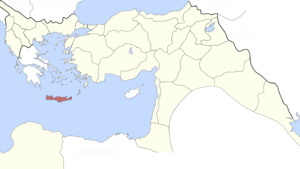
La Crète, ancienne possession de la république de Venise, est conquise par les Ottomans pendant la guerre de Candie et reste en leur possession du milieu du XVIIᵉ à la fin du XIXᵉ siècle. Des colons turcs venus d'Anatolie s'installent dans la riche plaine centrale et une partie de la population se convertit à l'islam pour échapper au kharâj et à la paidomazoma. Cependant, les chrétiens hellénophones restent majoritaires et leurs révoltes du XIXᵉ siècle amènent un affaiblissement de l'autorité ottomane jusqu'à l'octroi d'un statut de principauté autonome en 1897.